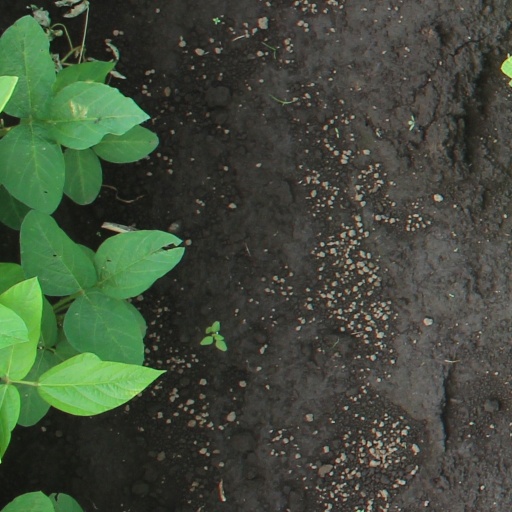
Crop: soybean